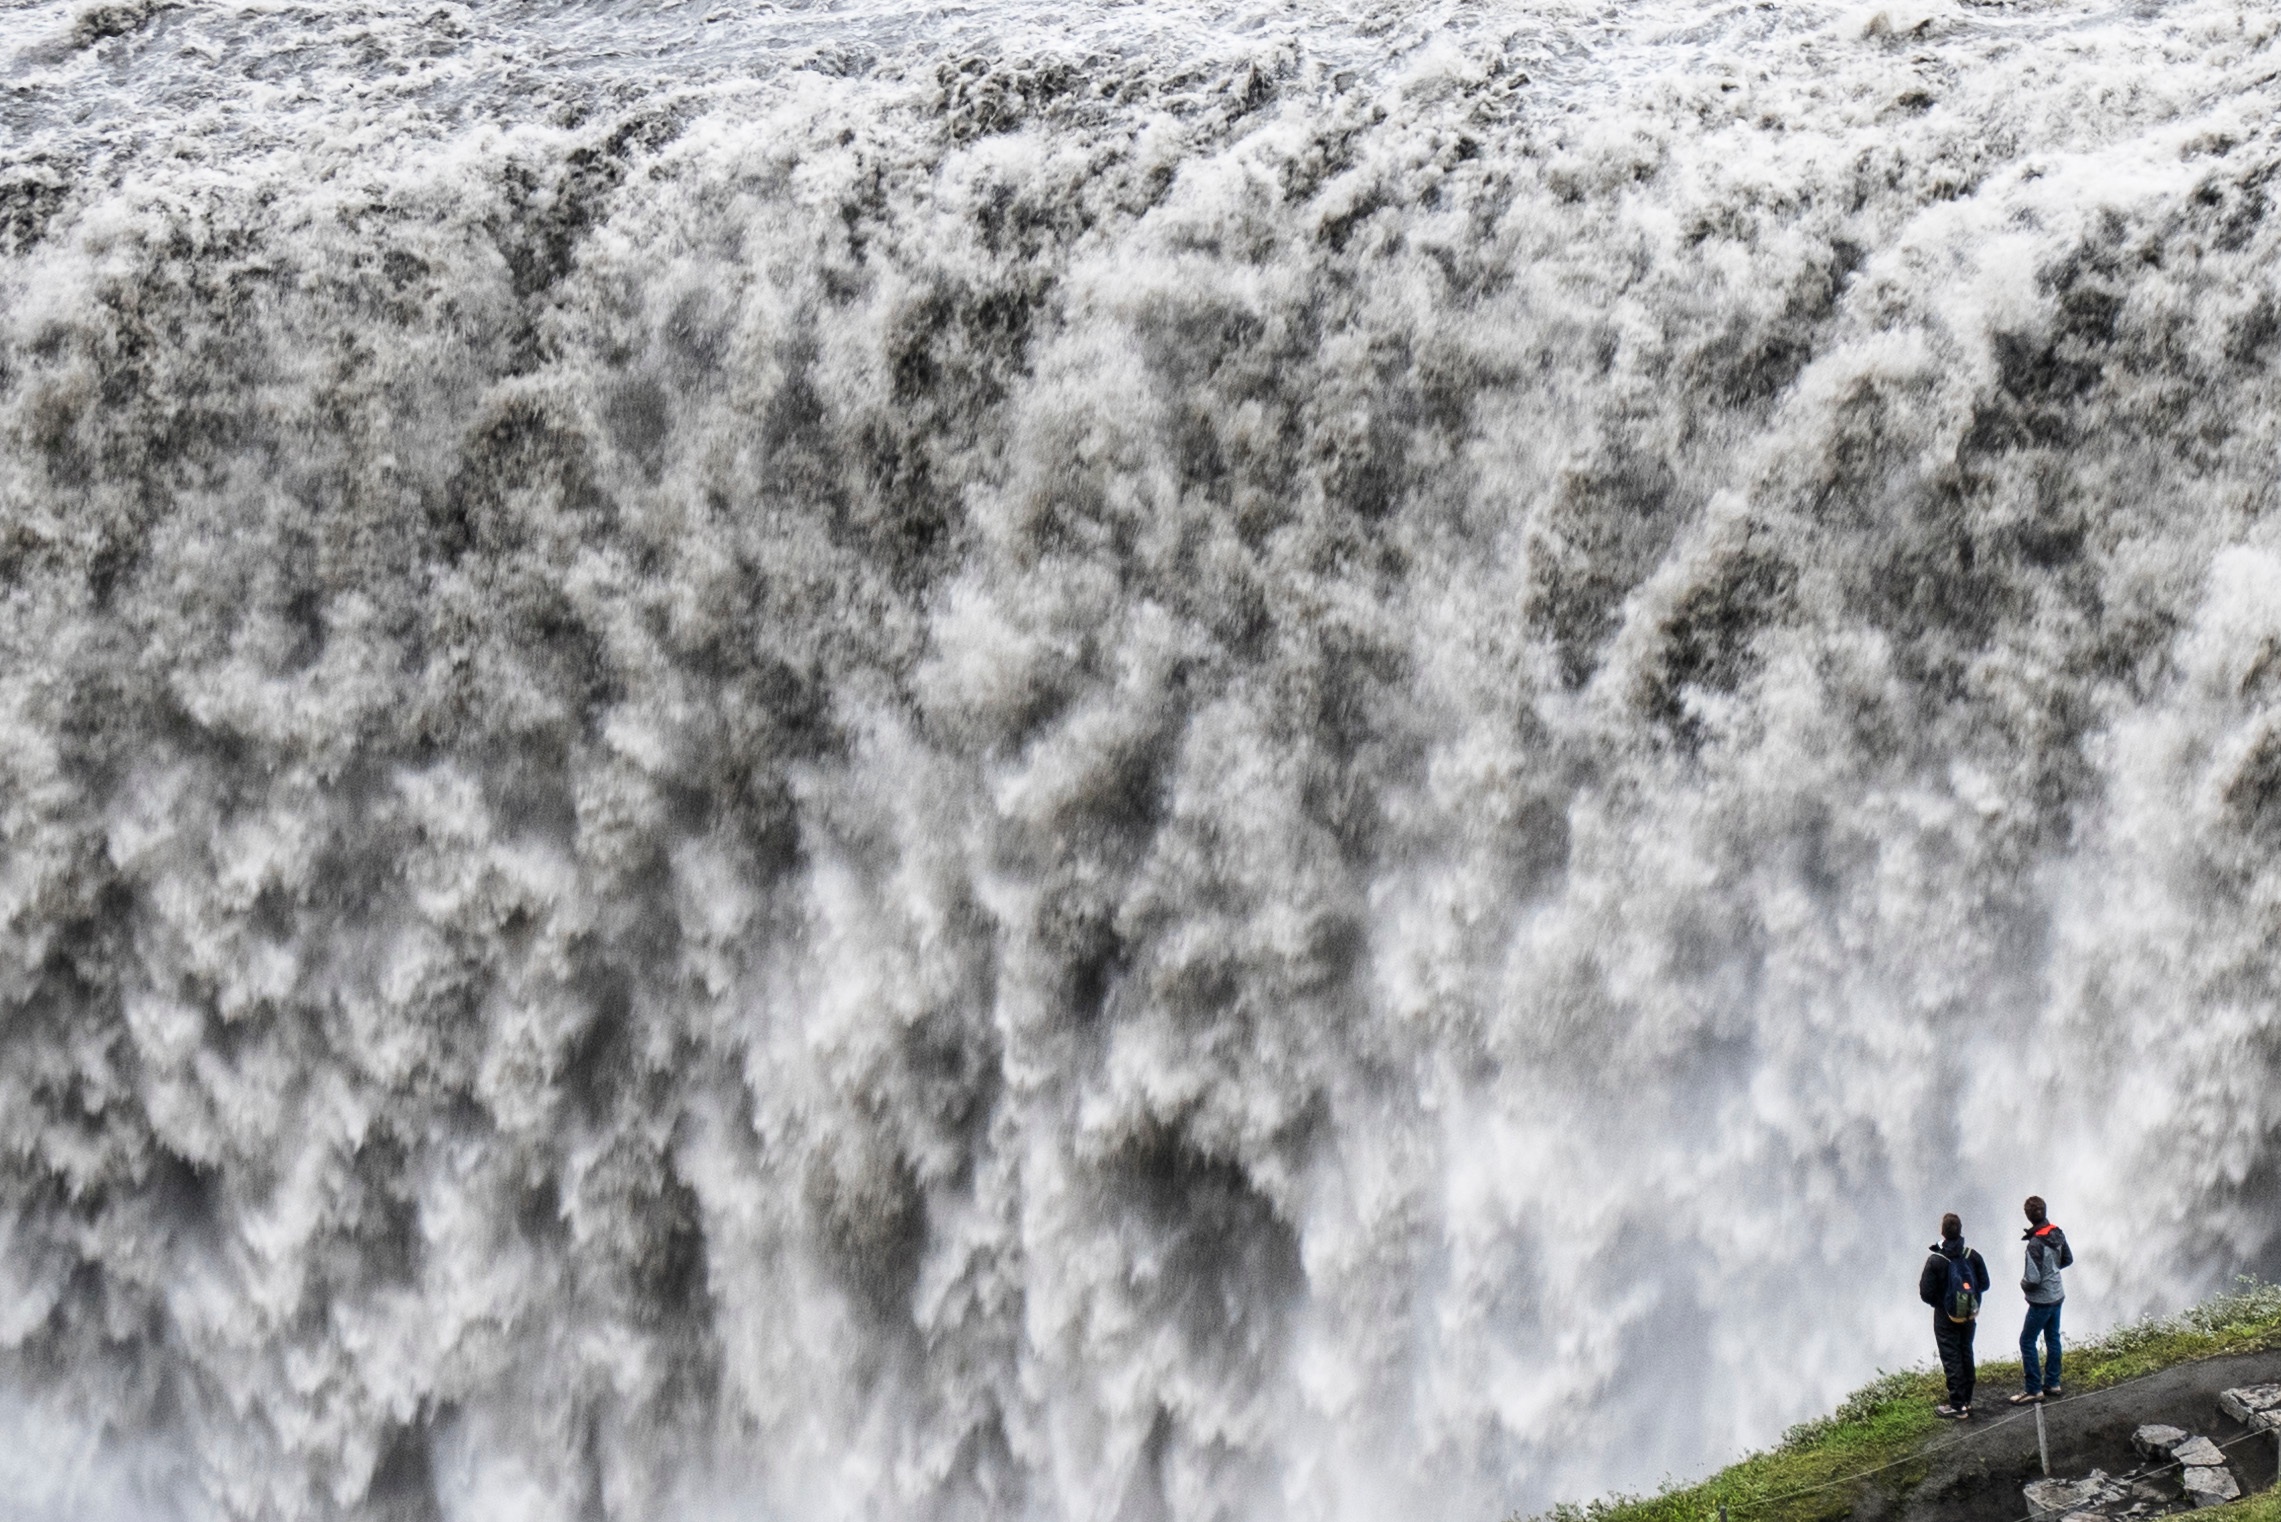
snow, winter, wave, frost, weather, rapid, water feature, freezing, geological phenomenon